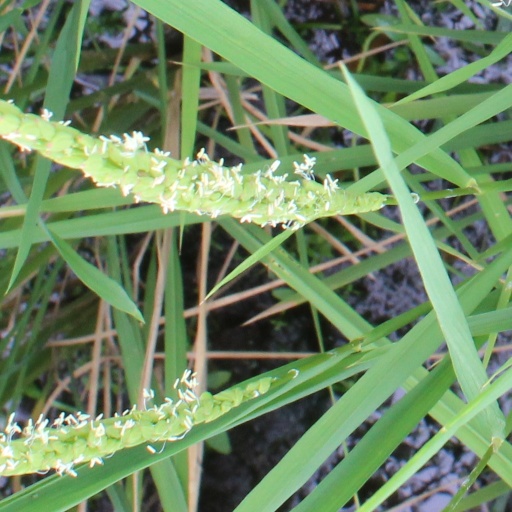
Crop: rice